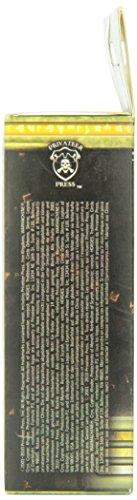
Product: Privateer Press Warmachine: Protectorate: Repenter Light Plastic Warjack Model Kit
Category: Toys & Games | Hobbies | Models & Model Kits | Model Kits | Figure Kits
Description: Players armies will make use of a mix of Infantry and Mighty Combat Automatons Warjacks.
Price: $11.38